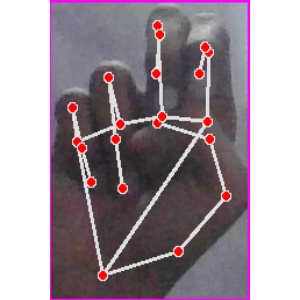
अक्षर: ह